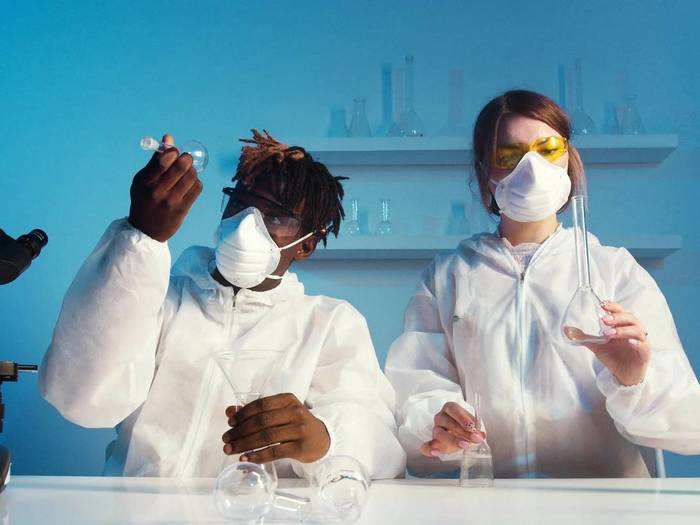
Objects detected:
Mask
Mask
Goggles
Goggles
Coverall
Coverall